Felt Bicycles

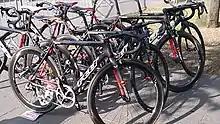
The Felt bicycles used by the team at the Edinburgh round of the Tour Series in May 2016

Felt was founded by Jim Felt in early 1994 when Felt products were distributed by Answer Products. Felt nearly disappeared from the domestic market following a fallout with Answer after a seven-year relationship. The brand was relaunched in 2001 as an independent company.